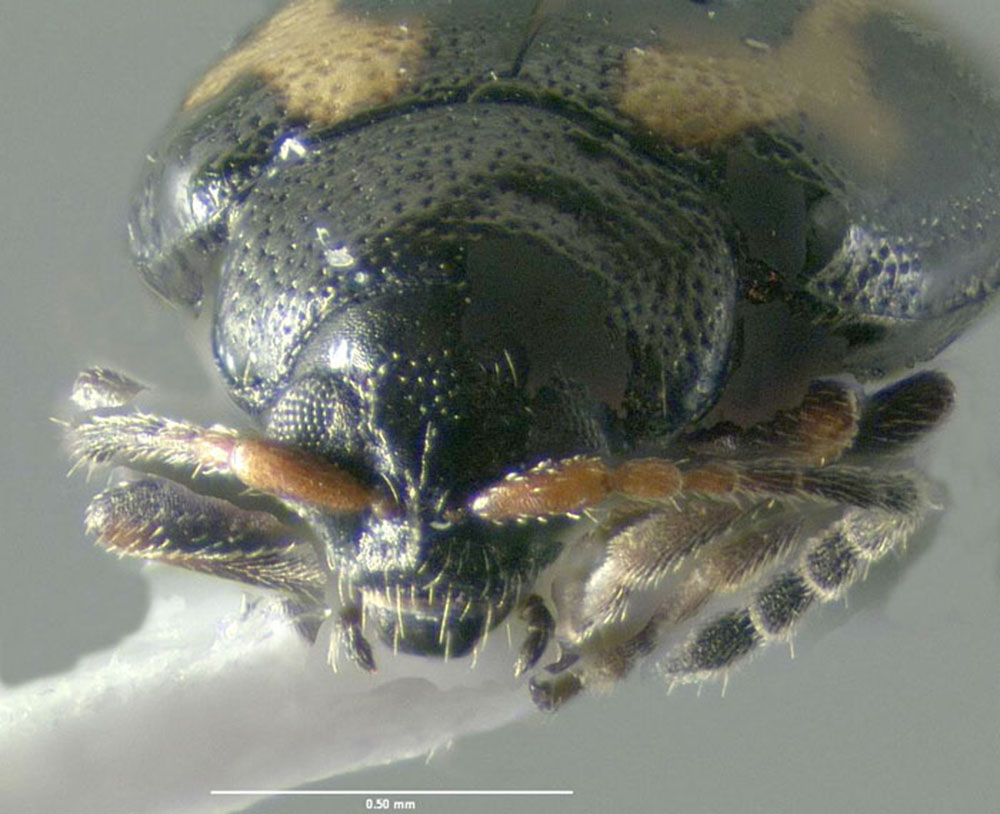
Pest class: striped_flea_beetle